Canine reproduction

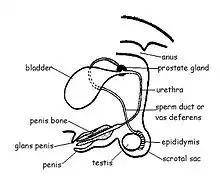
Canine male reproductive system

As with all mammals, a dog's penis is made up of three pieces of erectile tissue. These are the two "corpora cavernosa" and the singular "corpus spongiosum" which continues in the glans. A notable difference from the human penis is that the visible part during an erection consists entirely of the glans.